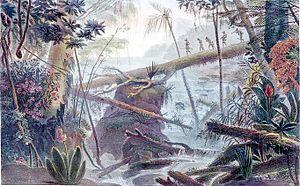
Title de l'ouevre: Forêt vierge - Les Bords du Parahiba